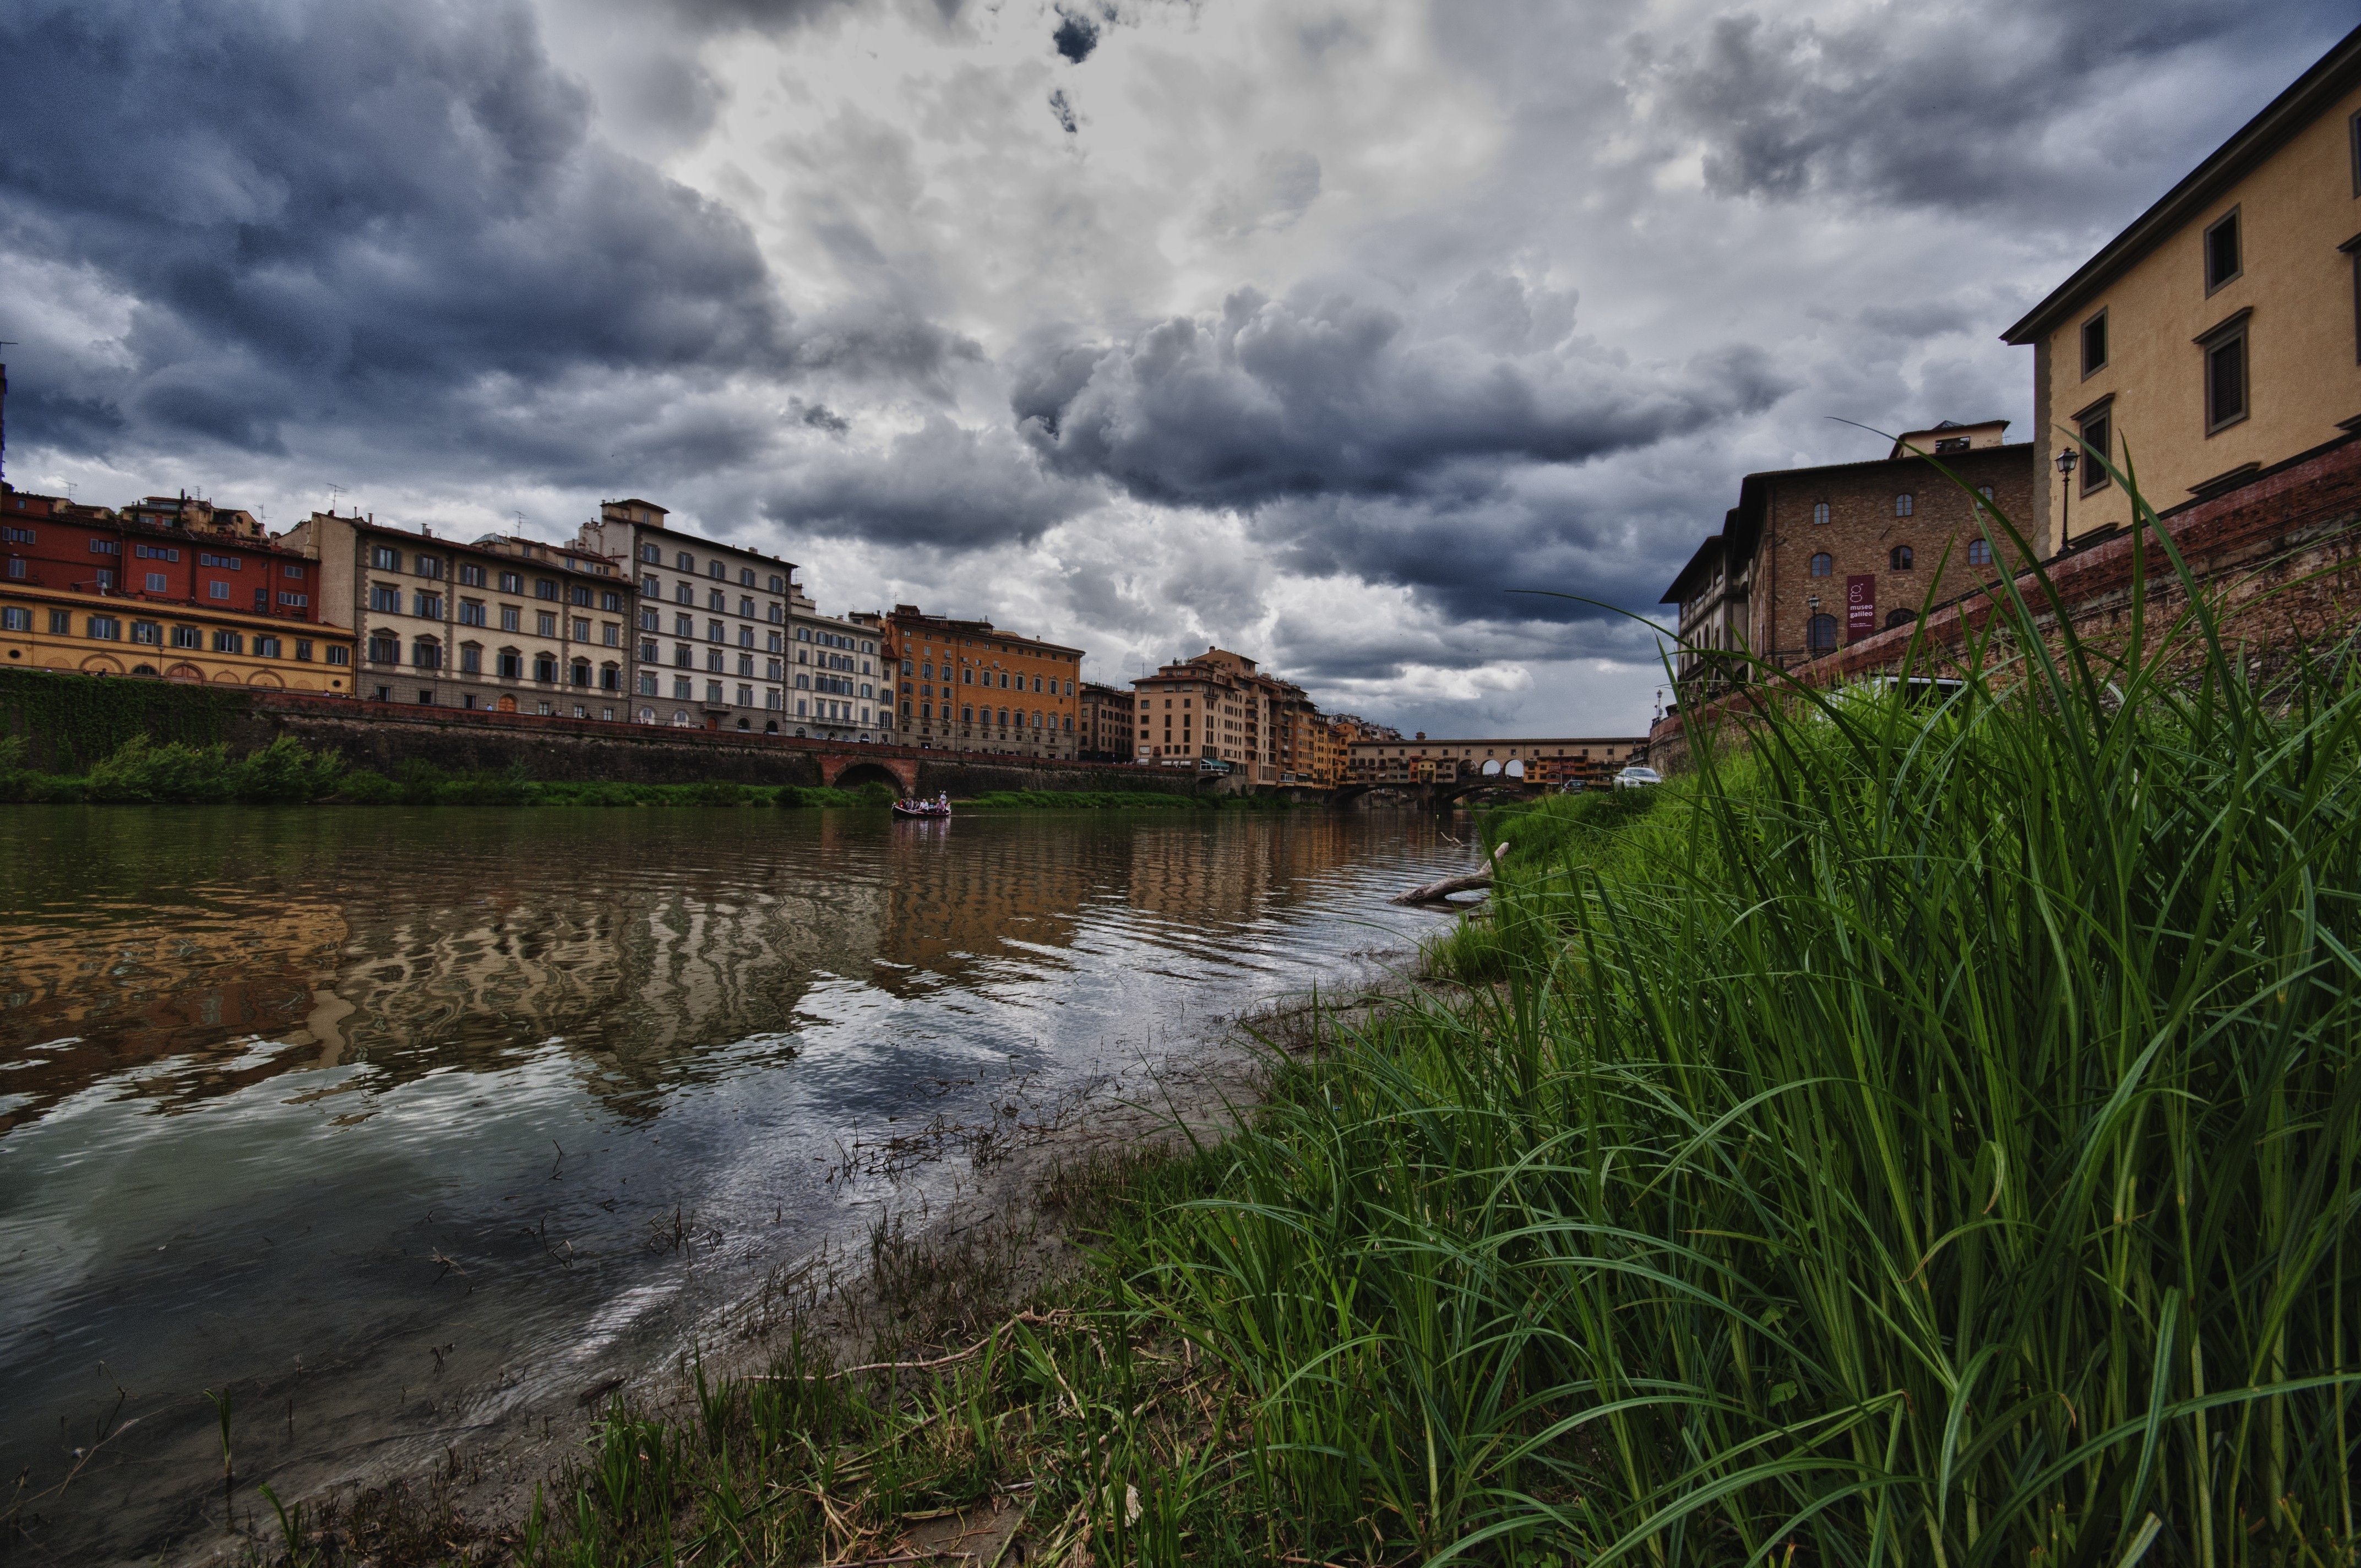
sea, coast, water, bridge, town, river, canal, cityscape, reflection, tuscany, waterway, arno, rural area, ponte vecchio, geographical feature